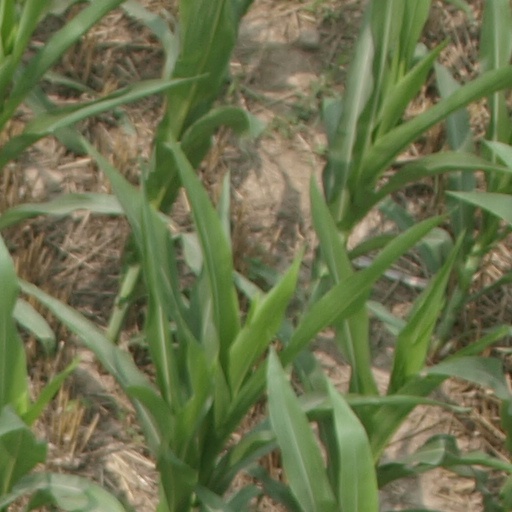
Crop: maize; corn